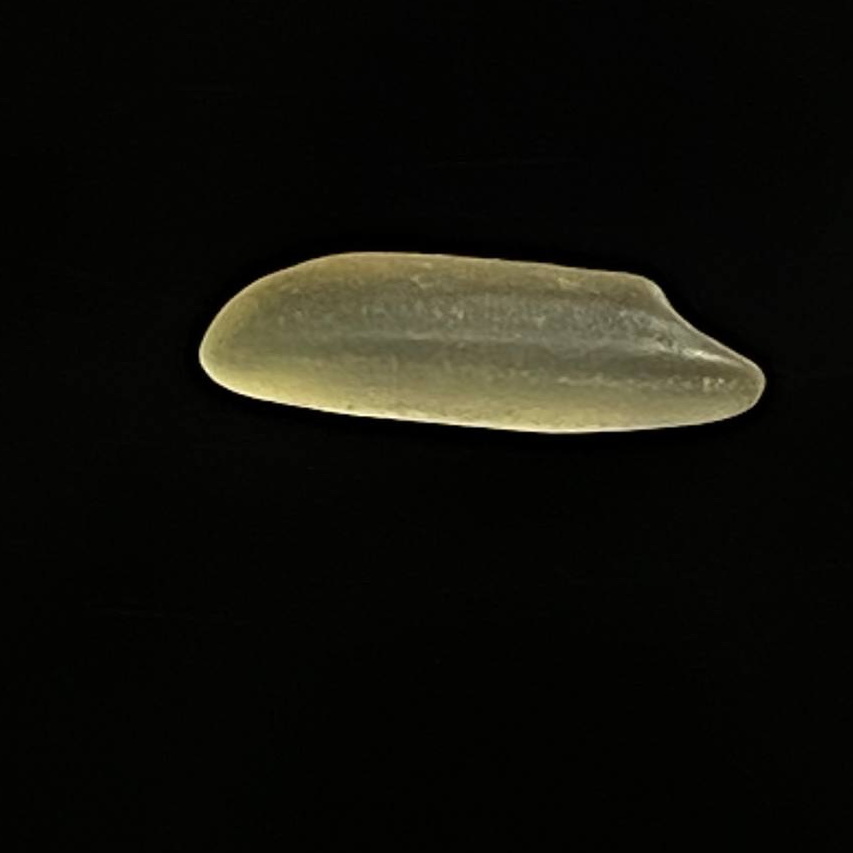
Rice variety: Bashmoti